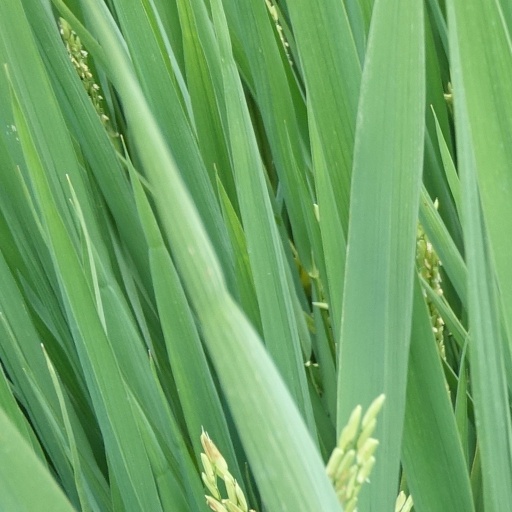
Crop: rice